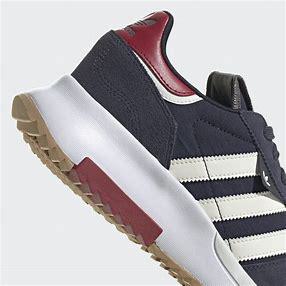
Brand: Adidas
Model: Retropy F2